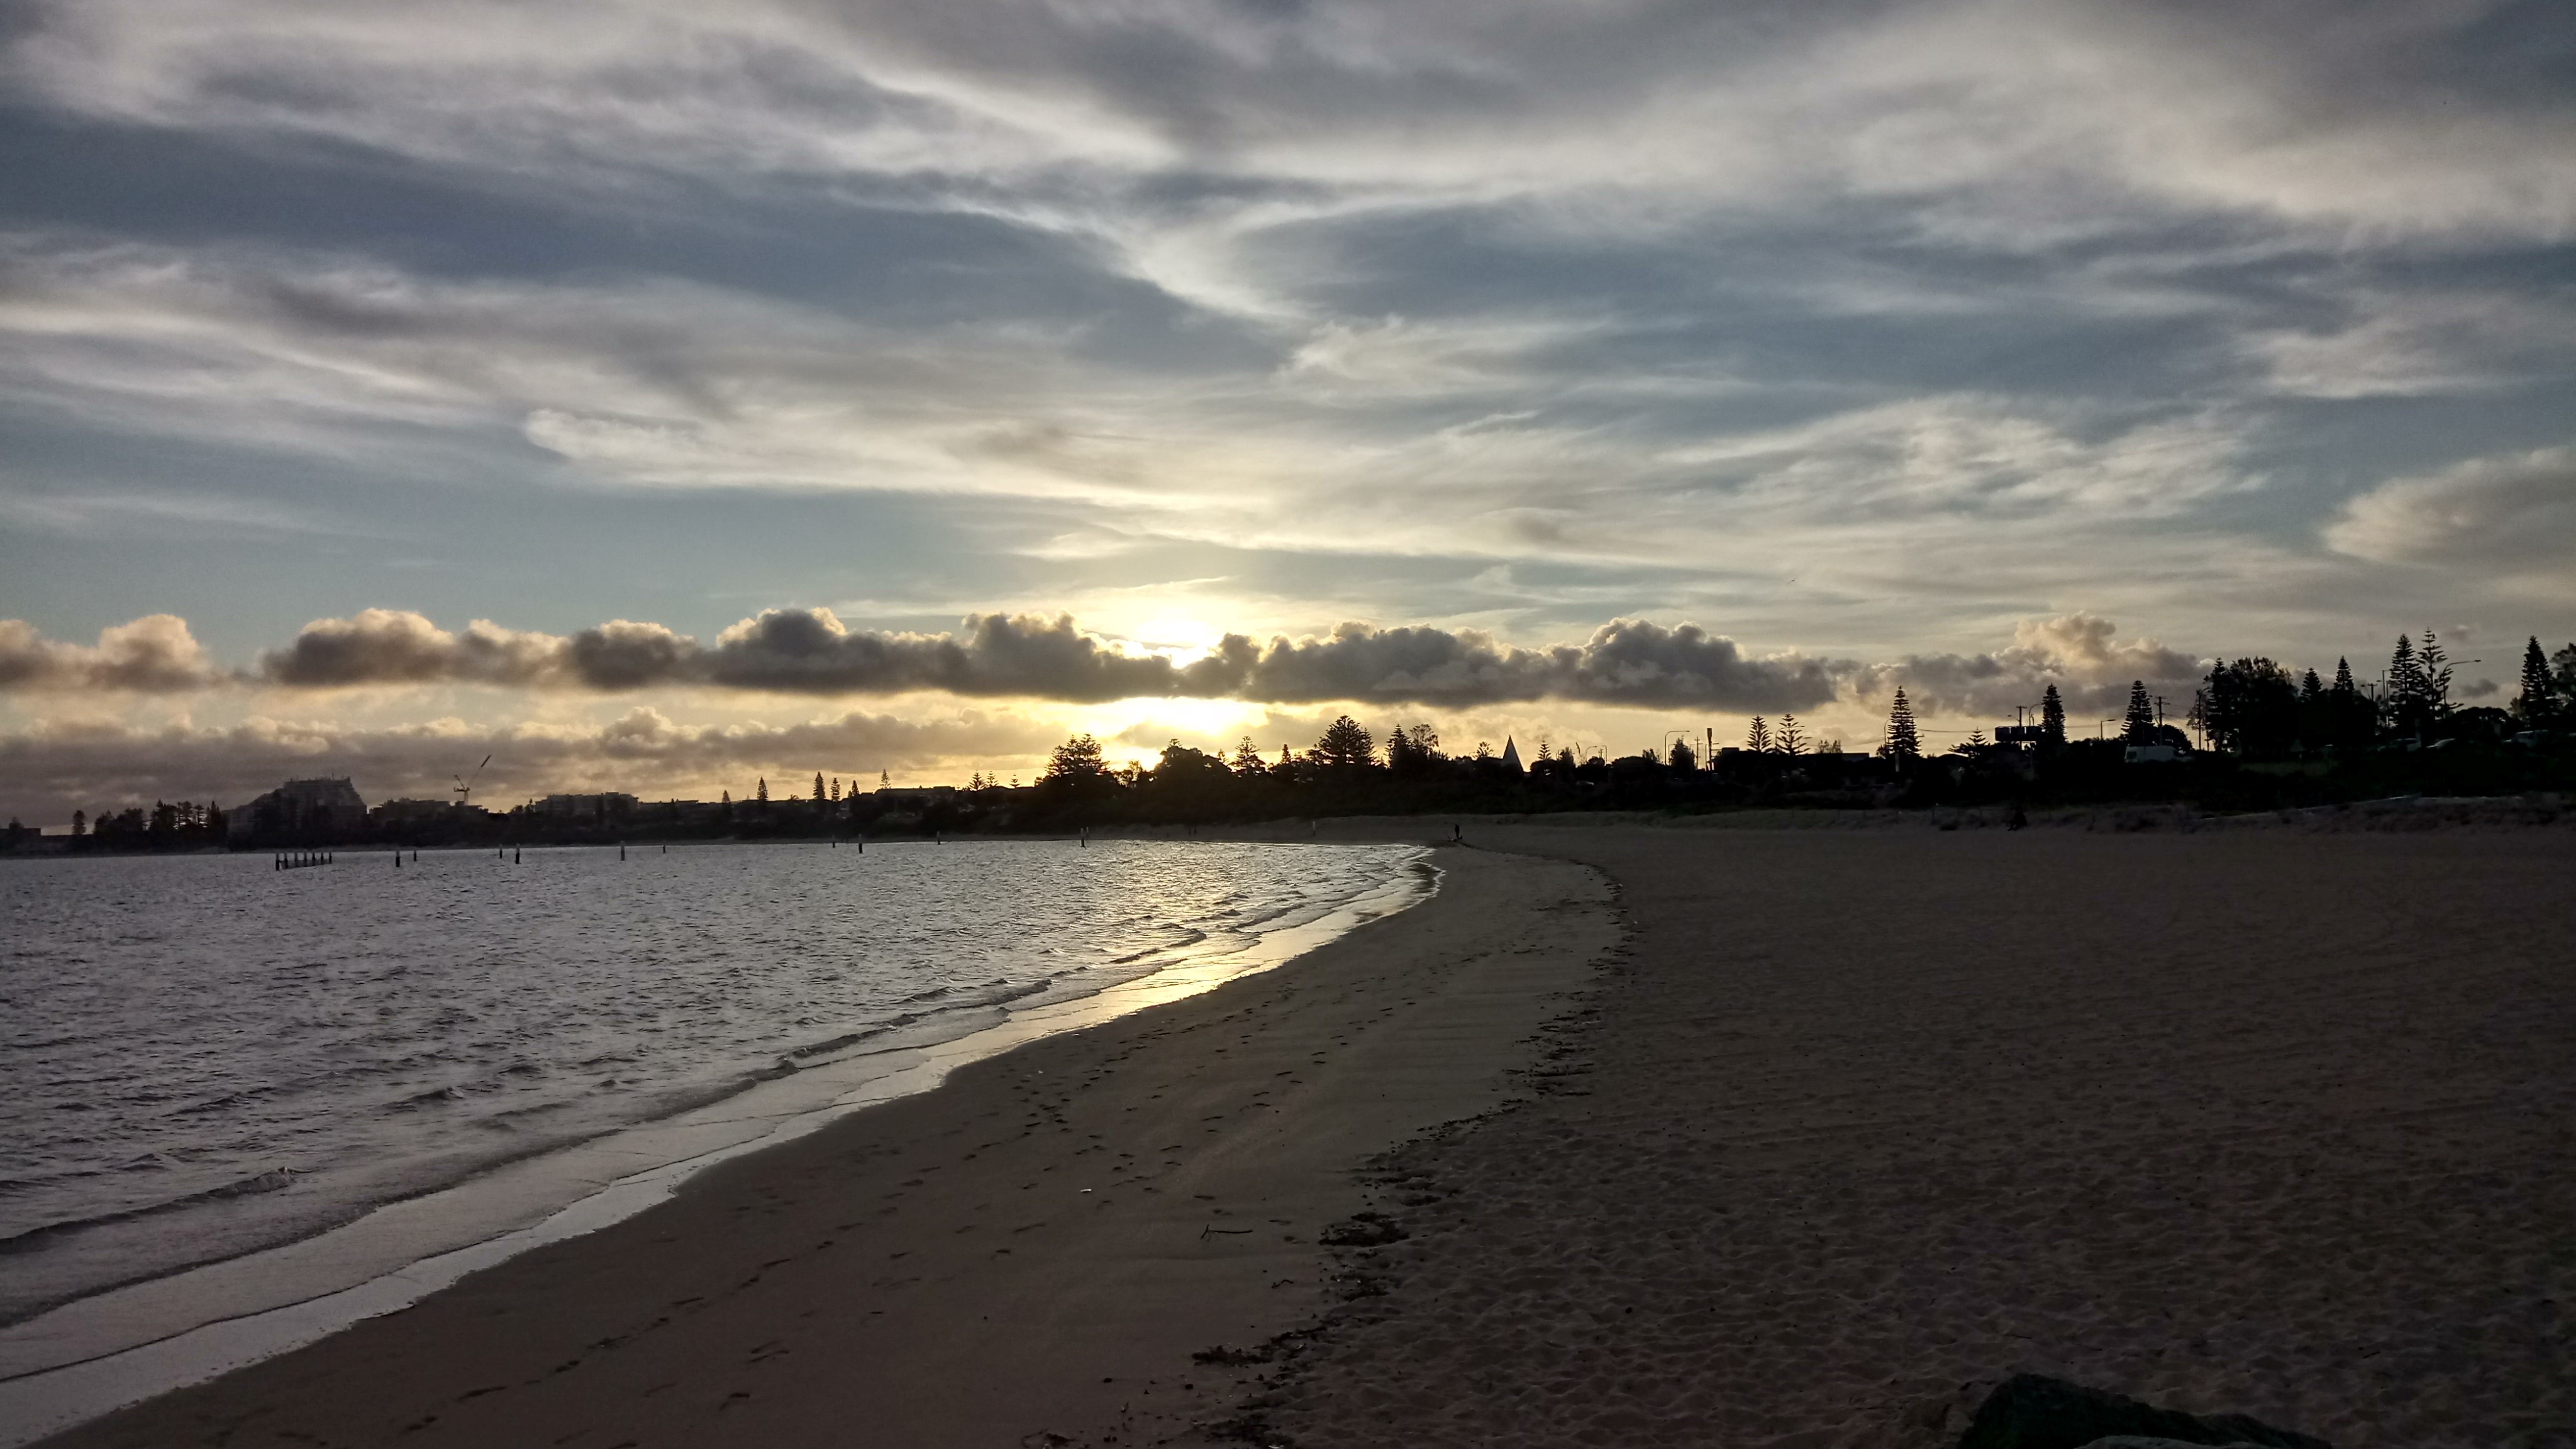
scenery, sky, cloud, horizon, water, evening, natural landscape, morning, sea, sunlight, tree, sunset, ocean, dusk, beach, shore, calm, atmosphere, river, coast, winter, cumulus, landscape, sand, sunrise, meteorological phenomenon, bank, vacation, sun, reflection, road, city, wave